Answer in natural language. Which object is closer to the camera taking this photo, dining table or brown sofa? Choose between the following options: brown sofa or dining table
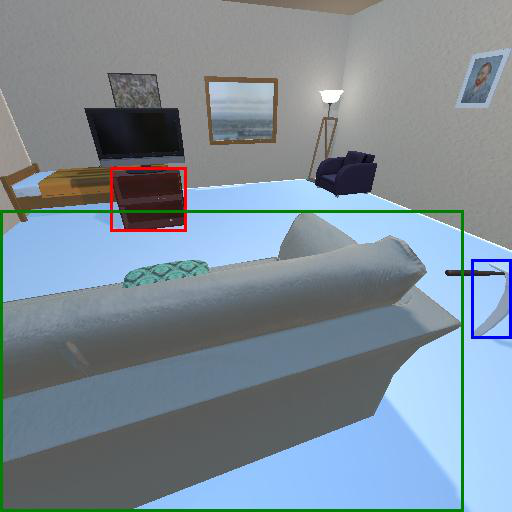
<answer>brown sofa</answer>